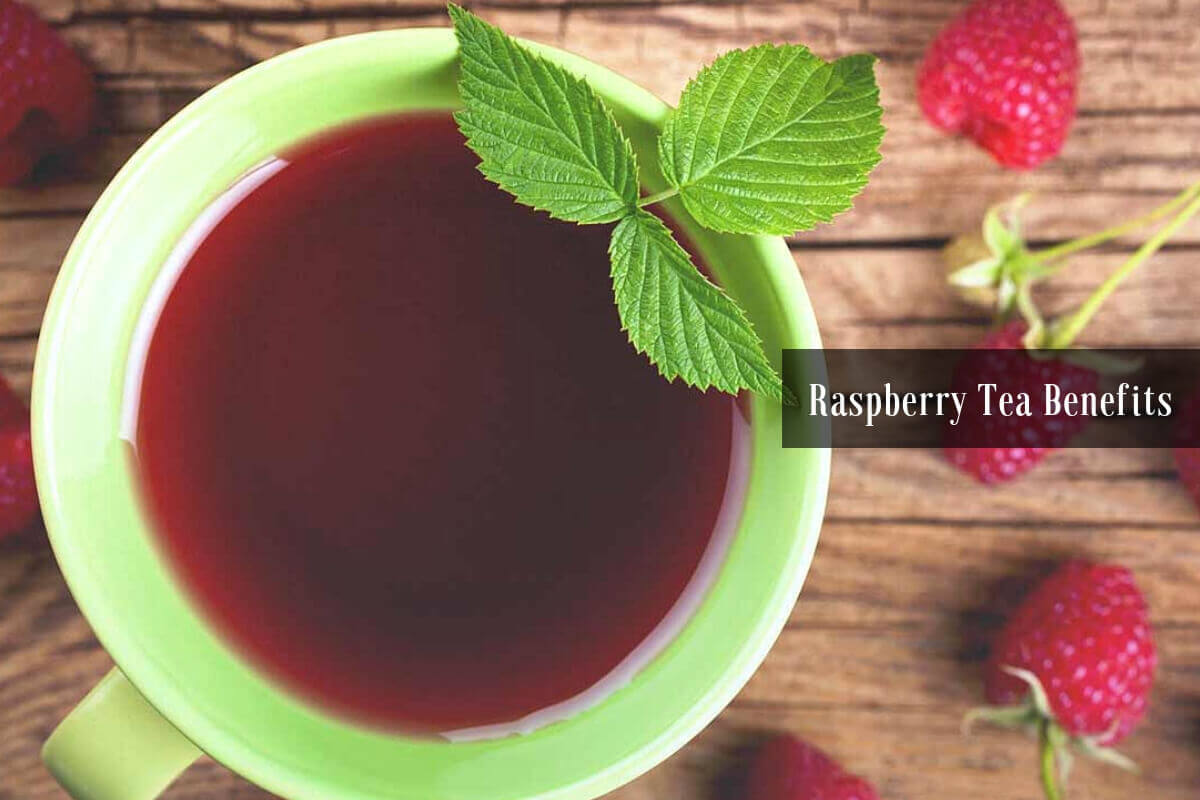
Labels: Raspberry leaf, Raspberry leaf, Raspberry leaf